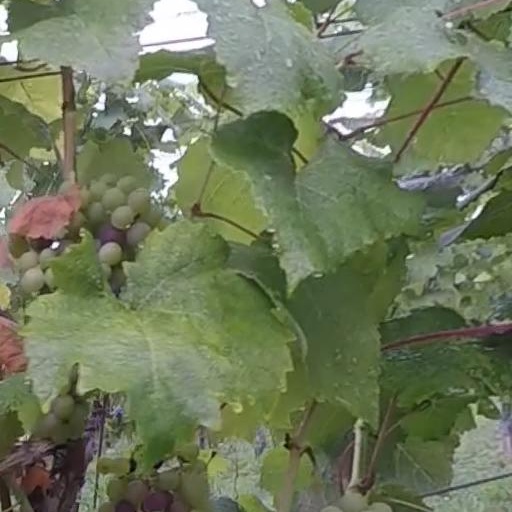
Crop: grape